Claudi Lorenzale

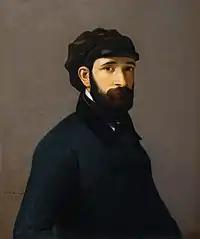
Claudi Lorenzale. self-portrait Museu Nacional d'Art de Catalunya

Claudi Lorenzale i Sugrañes (8 December 1814 – 31 March 1889) was a Spanish painter, associated with the German Nazarene movement and local efforts to recover the history of the Catalan region.